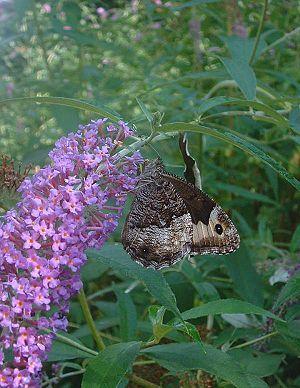
Le Sylvandre ou Grand sylvandre est un lépidoptère appartenant à la famille des Nymphalidae, à la sous-famille des Satyrinae et au genre Hipparchia.
Hipparchia est un genre de lépidoptères de la famille des Nymphalidae et de la sous-famille des Satyrinae.